Maryland Route 464

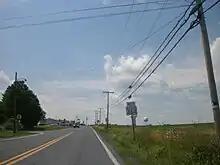
MD 464 westbound through Brunswick

MD 464 begins at an intersection with MD 17 and MD 79 (Petersville Road) just north of the boundary between the town of Brunswick and the village of Rosemont. MD 17 heads west as Burkittsville Road and south as Petersville Road into Brunswick. MD 464 heads southeast as two-lane undivided Souder Road between residential subdivisions and farmland and enters the town of Brunswick. At its intersection with Ninth Avenue and Cummings Drive west of Brunswick High School, the state highway turns northeast onto Point of Rocks Road. MD 464 crosses Little Catoctin Creek and Catoctin Creek, then starts heading southeast, paralleling Catoctin Creek until shortly before its intersection with Lander Road. The state highway meets the southern end of Lander Road prior to crossing Catoctin Mountain. MD 464 descends the mountain and meets US 15 (Catoctin Mountain Highway) at a roundabout on the edge of Point of Rocks. The state highway continues east a short distance to its eastern terminus at Ballenger Creek Pike south of St. Paul's Episcopal Church.